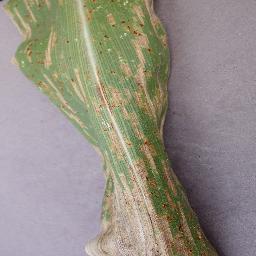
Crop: corn
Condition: (maize)_northern_blight